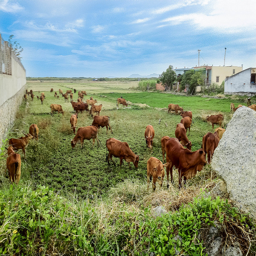
tons of cattle eat grass in a field
A group of cows that are in the grass.
A group of brown cows grazing in a large open field.
brown goats grazing in green grass with blue sky above
A group of brown cows out grazing on a green pasture.